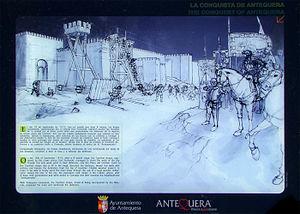
Antequera est une ville de la province de Malaga, dans la communauté autonome d'Andalousie, en Espagne. Elle est située dans la région du même nom, à 45 km de Malaga et 160 km de Séville.
La Reconquista est le nom donné à la période du Moyen Âge durant laquelle s'est produite la reconquête, par les royaumes chrétiens, des territoires de la péninsule Ibérique et des îles Baléares occupés par les musulmans. Il est communément admis que la Reconquista commence lors de la première moitié du VIIIᵉ siècle ; néanmoins, l'année exacte de son début reste sujette à débat. La victoire asturienne lors de la bataille de Covadonga en 722 est une des dates admises comme le point de départ de la reconquête. Elle s'achève le 2 janvier 1492 dans l'actuelle Espagne, lorsque les « Rois catholiques » prennent le dernier bastion musulman à Grenade.